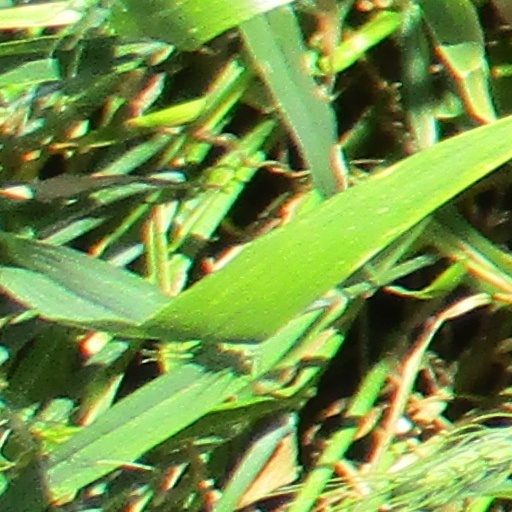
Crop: wheat